MVK Zrt.

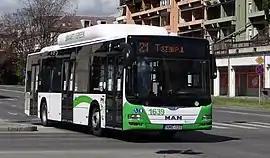
MAN Lion's City CNG

The need for Miskolc having mass transport emerged in the middle of the 19th century. By this time the city had more than 30.000 residents, the railway line reached Miskolc in 1859 but the railway station was at that time quite far (2.2 km) from the city proper; the metal factory of Diósgyőr was opened in 1868, and Tapolca was fast becoming a popular tourist destination. In the 1860s it was planned to build the tram line between the factory and the railway station underground, but sufficient funds were lacking. Had it been carried out, it would have been the first underground railway in Hungary.